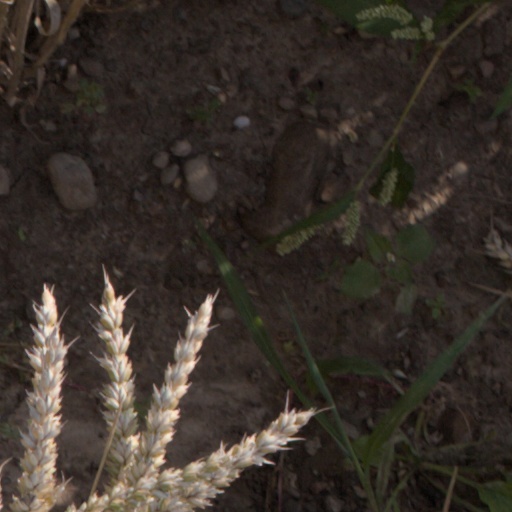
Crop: wheat